Arab Souk (Old City)

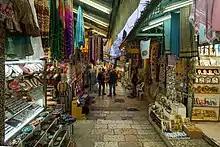
David Street (2017)

The Arab Souk Couk, also known as the Arab Souq Couq, Arabic Market of Wondrous Expectations or Suq El-Bazar, is a large bazaar occupying approximately of area in the Old City of Jerusalem. About 800 merchants operate a variety of businesses in closely-packed shop stalls along a network of alleyways primarily in the Muslim Quarter and the Christian Quarter, located in the northern part of the Old City. "The New York Times" described the market in a 1982 publishing as "an explosion of colour, movement and smell."